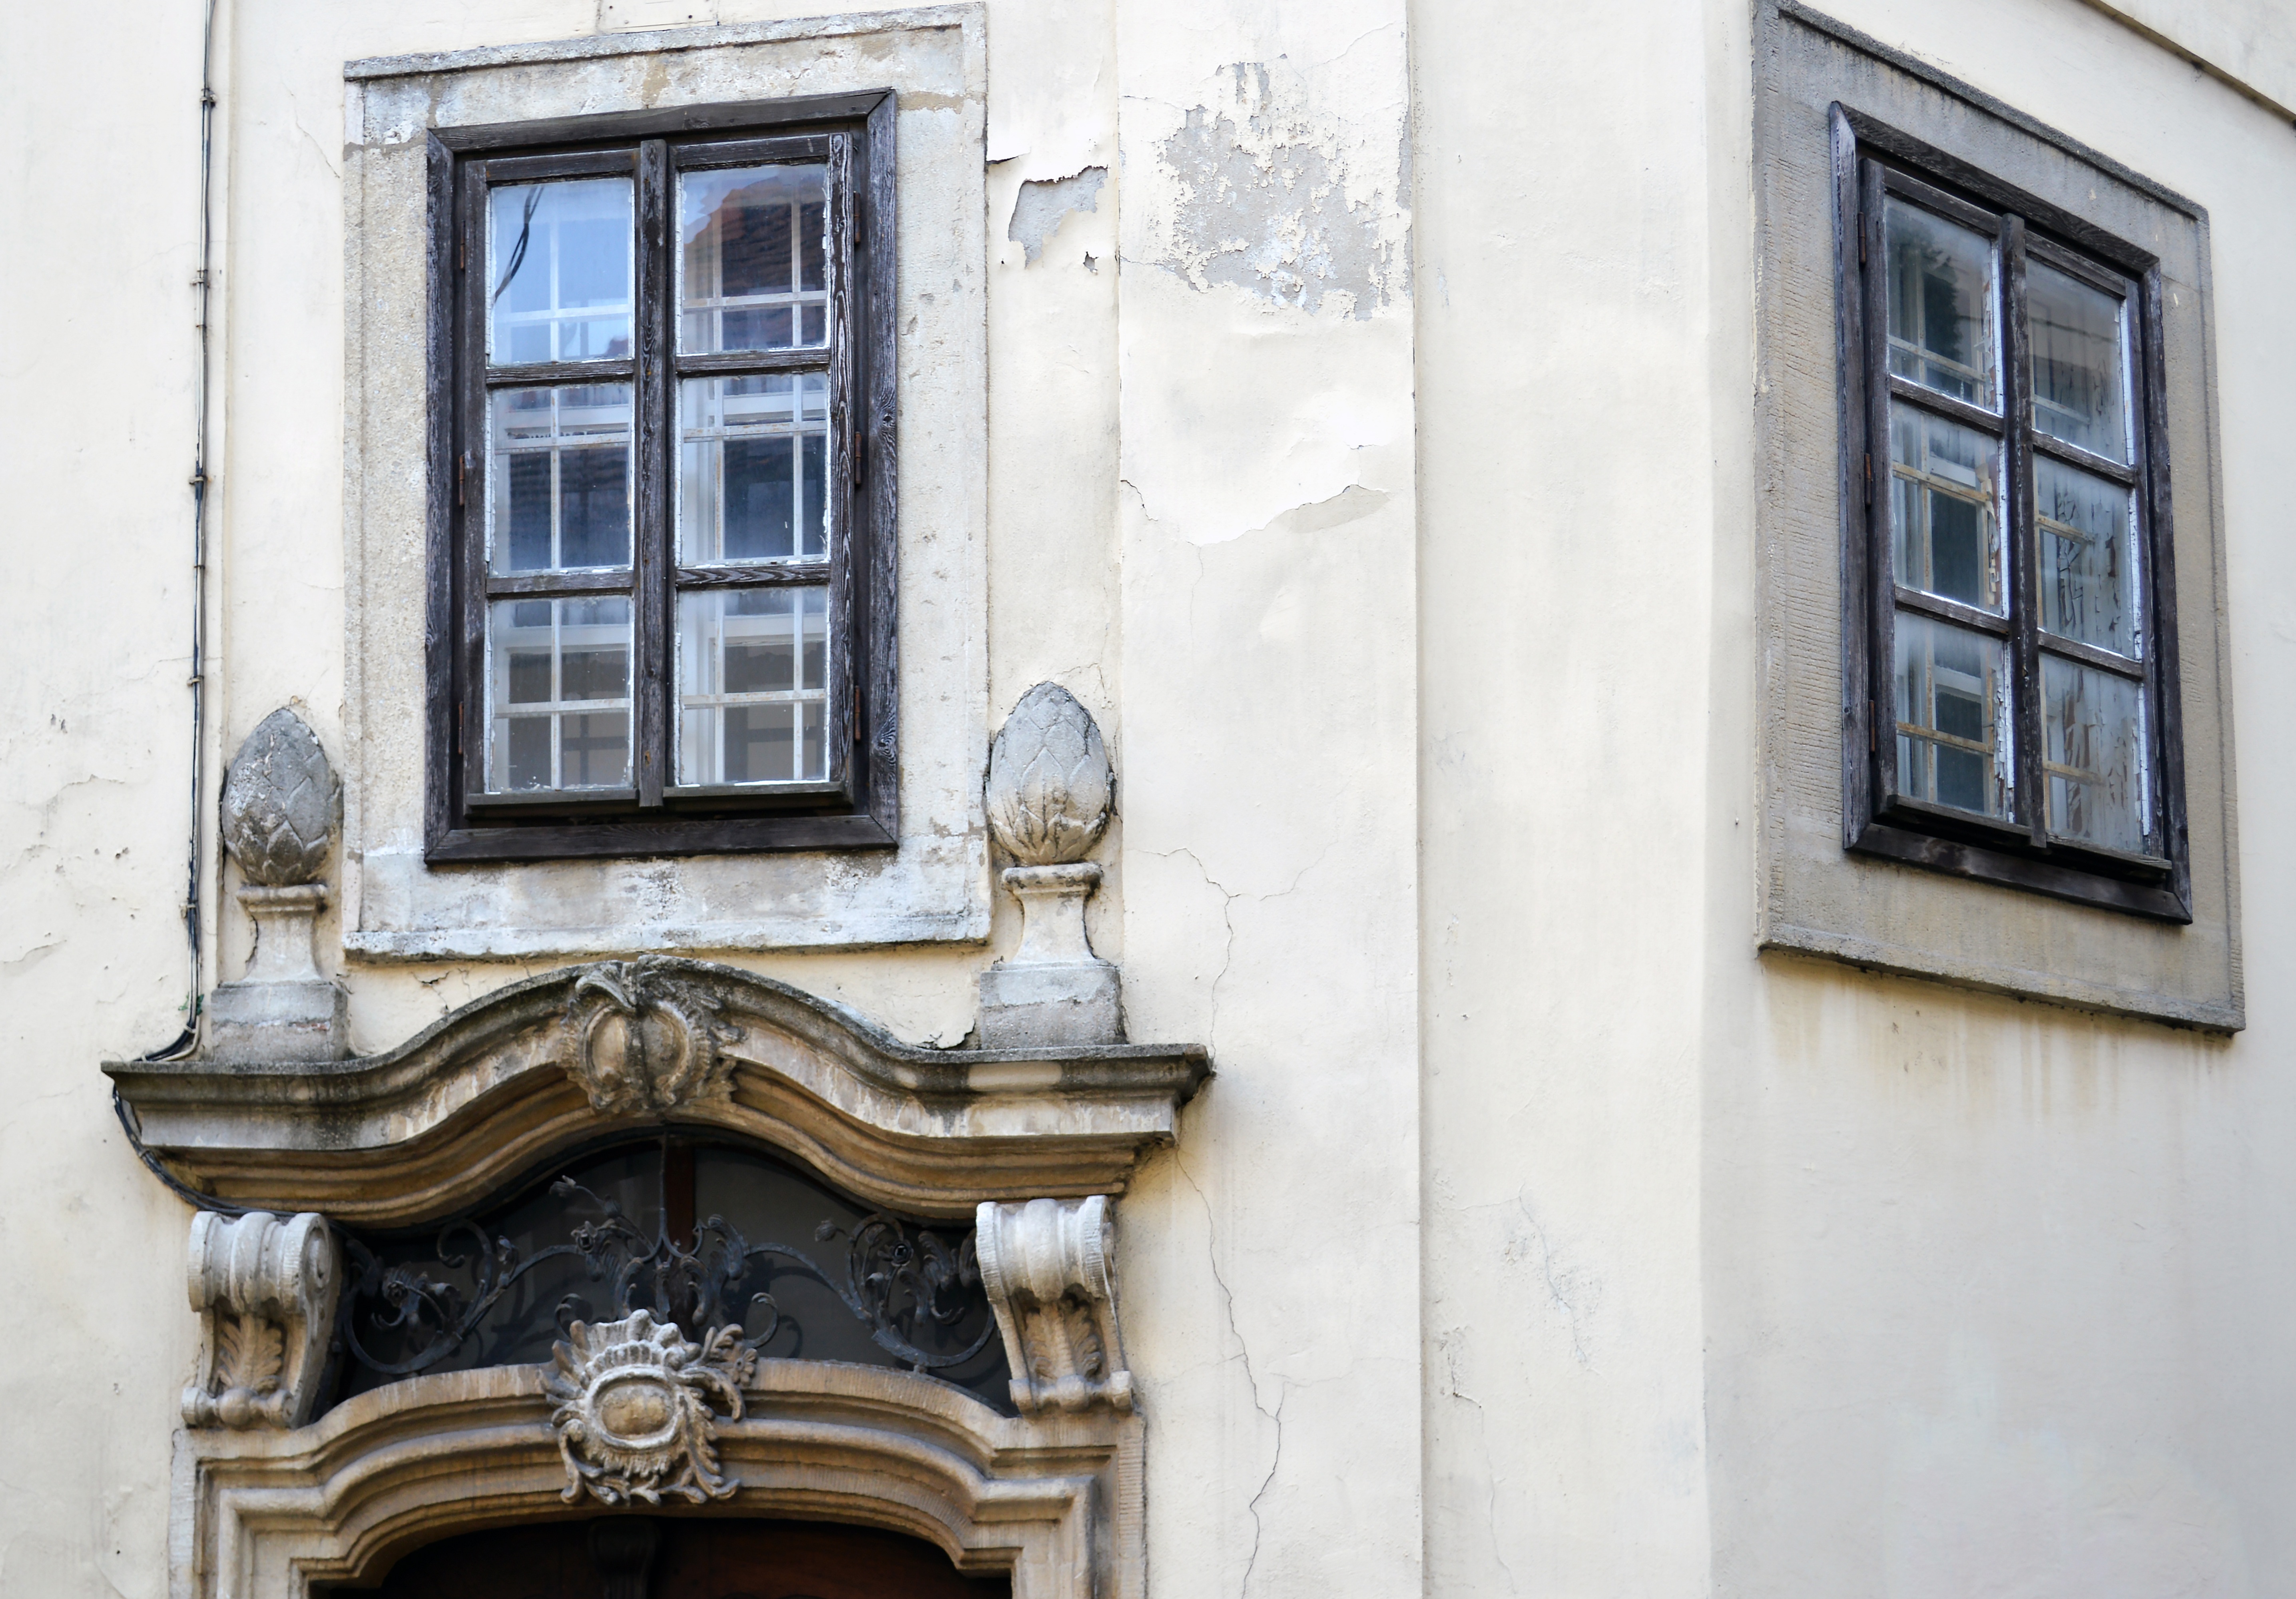
architecture, wood, white, house, window, building, old, home, wall, balcony, facade, blue, door, interior design, windows, bratislava, slovakia